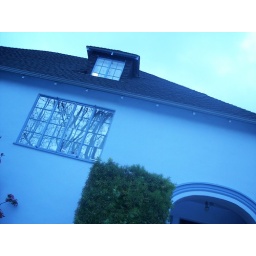
bear in the big blue house